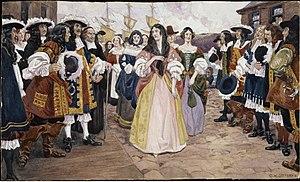
L'arrivée des jeunes filles françaises à Québec, 1667
Les Filles du roi sont des jeunes femmes envoyées en Nouvelle-France sous la tutelle du roi Louis XIV, entre 1663 et 1673, pour s'y marier, y fonder un foyer et établir une famille pour coloniser le territoire.